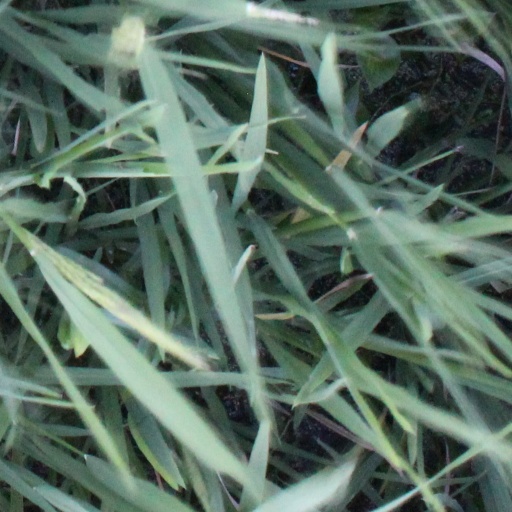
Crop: rice